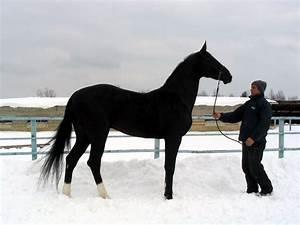
horse